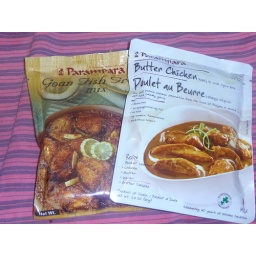
These were the packages that were used in the fish and chicken mixture.